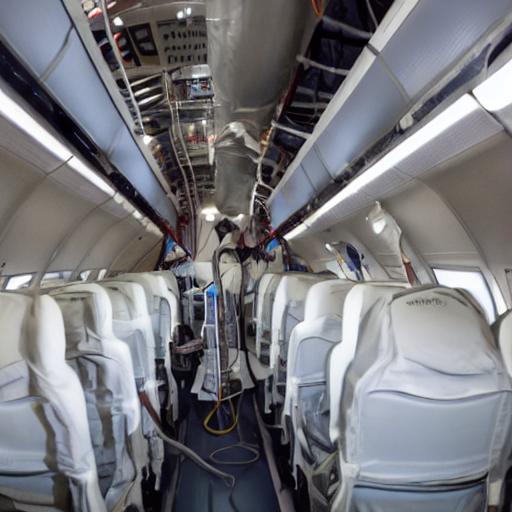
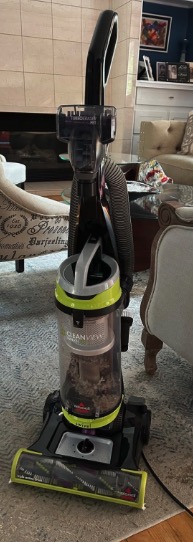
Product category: items_vacuum
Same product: no